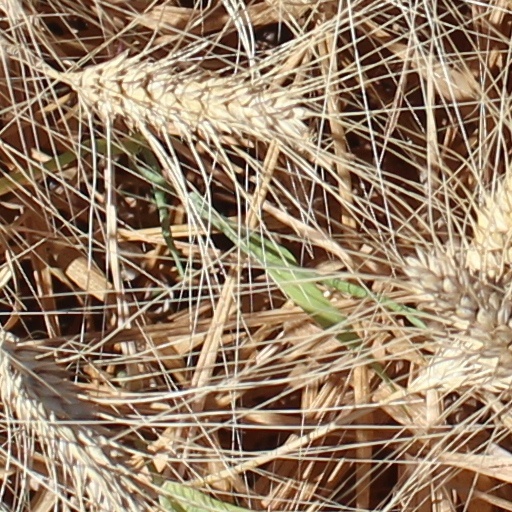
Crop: wheat